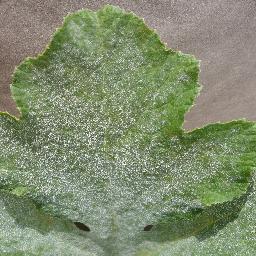
Label: Squash___Powdery_mildew